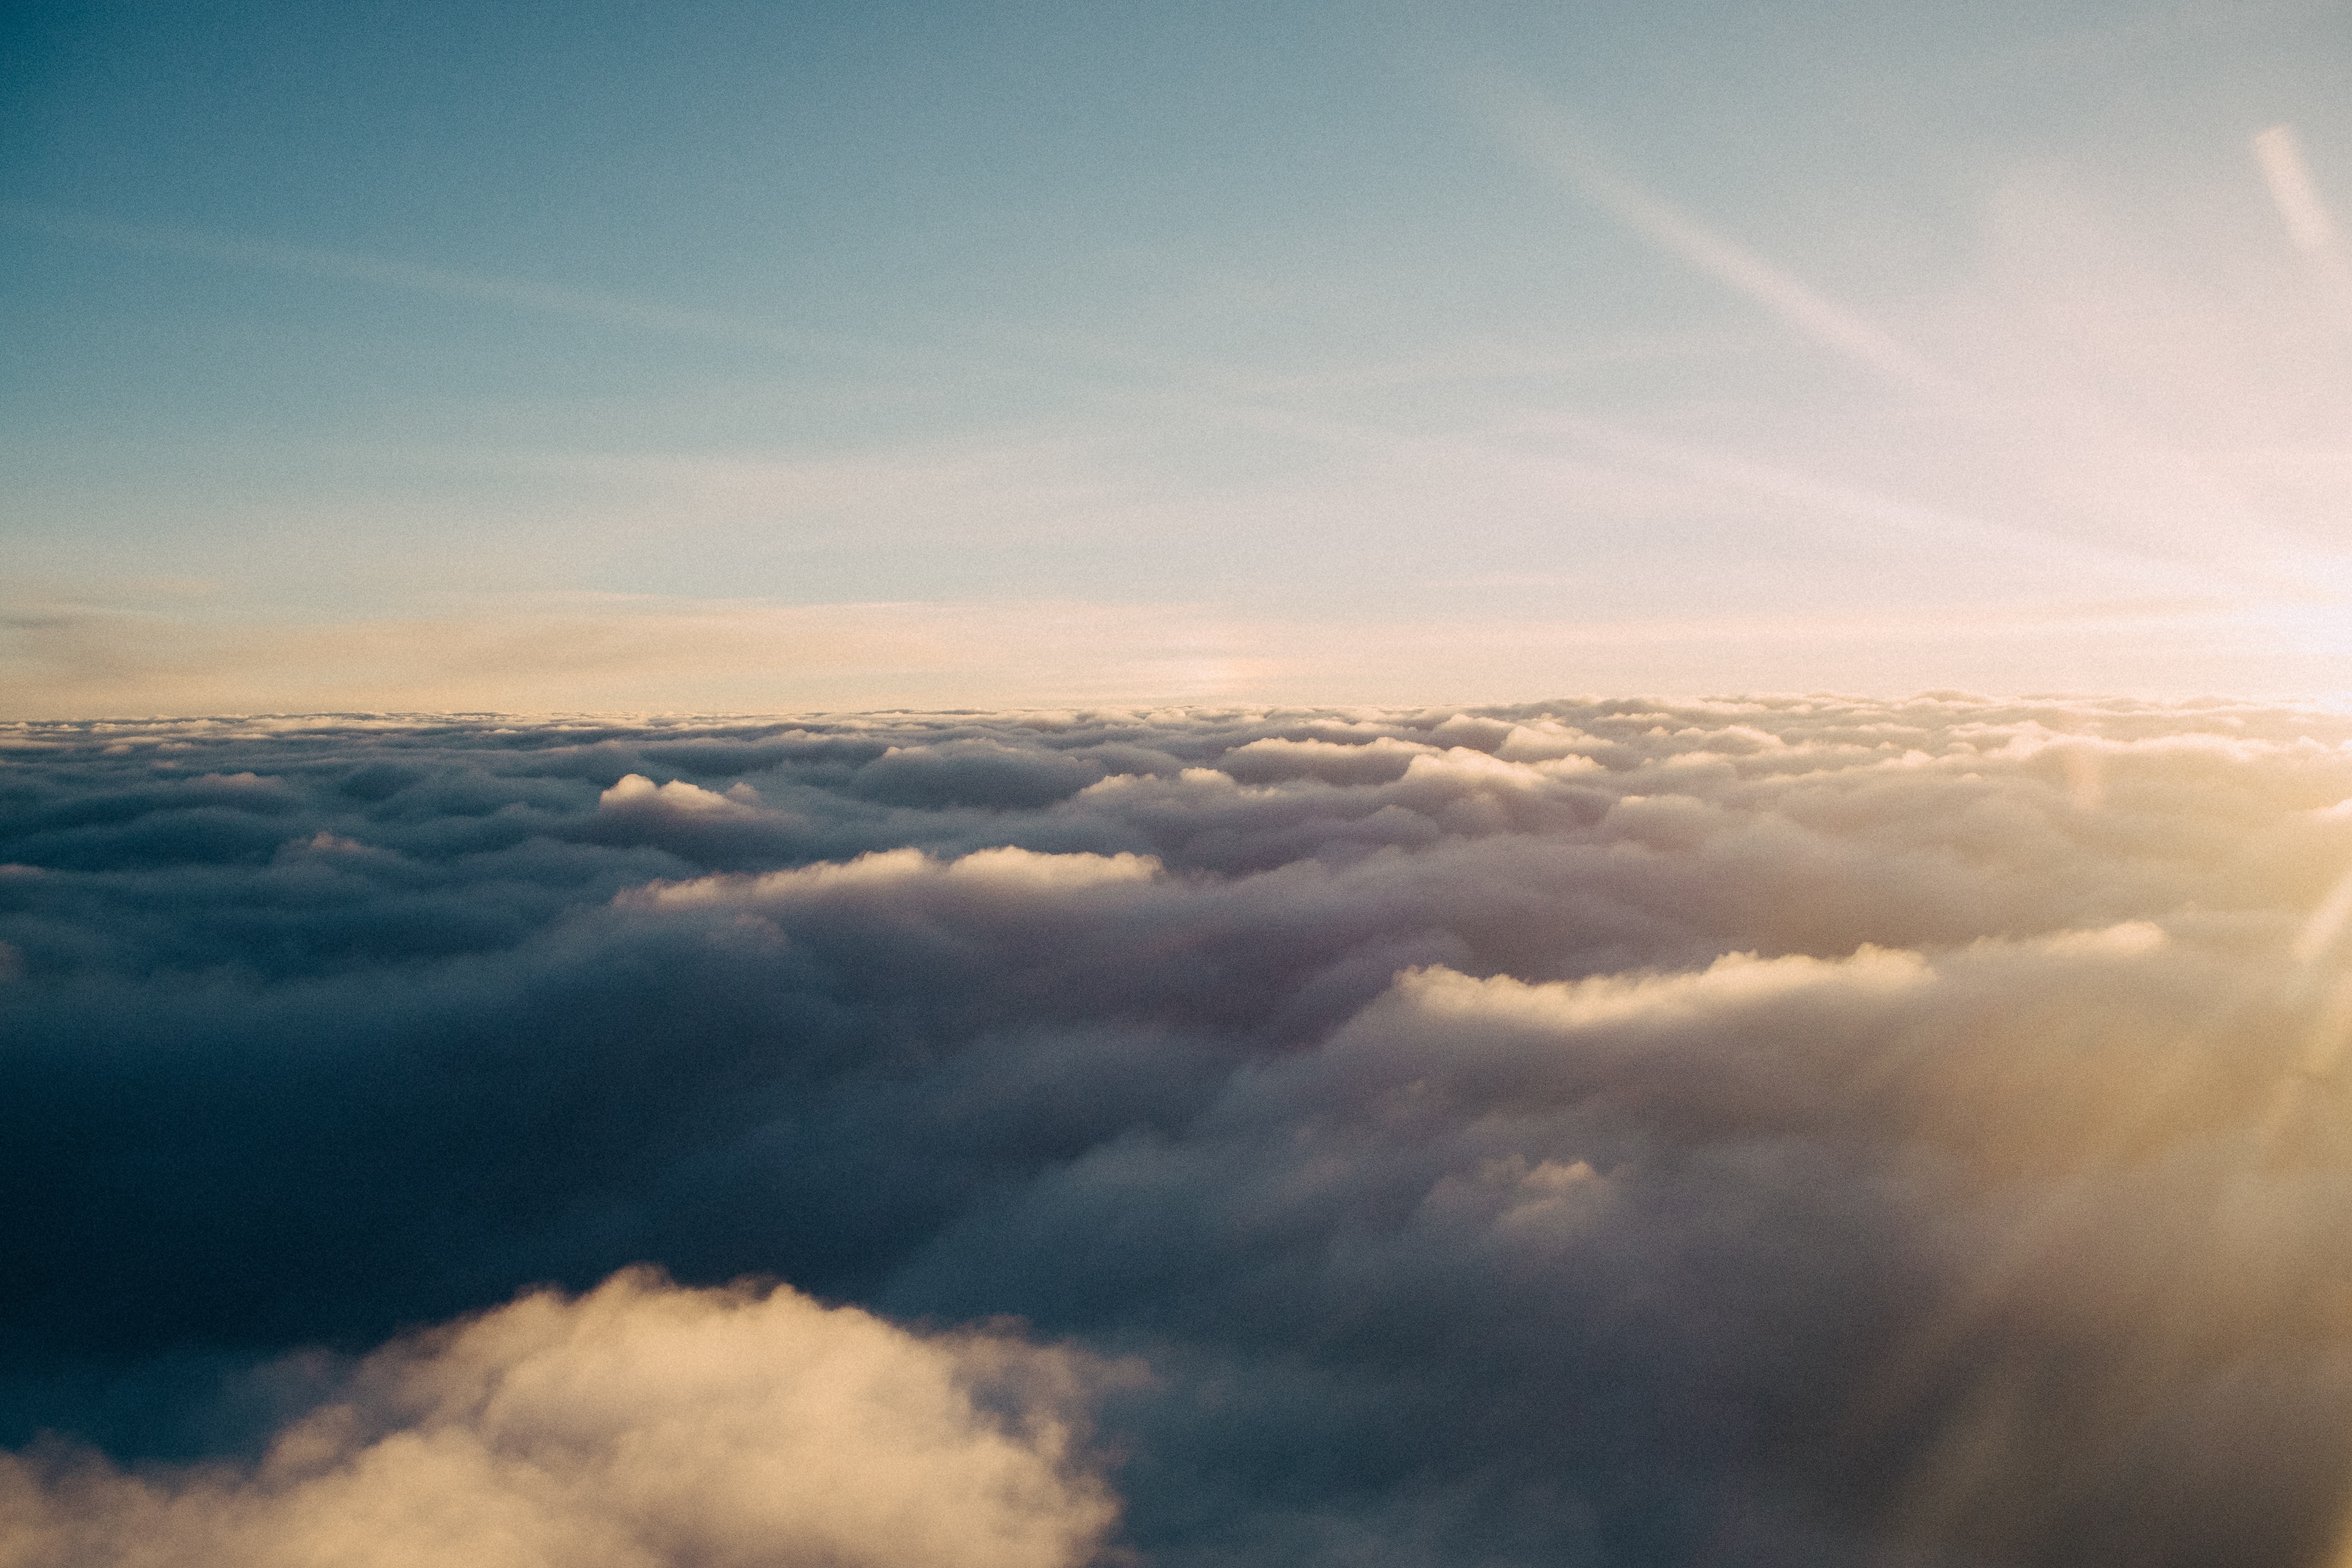
horizon, cloud, sky, sunrise, sunset, sunlight, morning, view, dawn, atmosphere, flying, dusk, daytime, high, flight, cumulus, above, sunny, clouds, meteorological phenomenon, atmosphere of earth, royalty free images